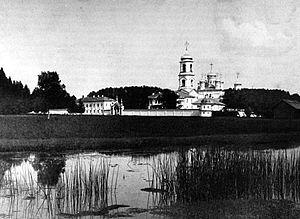
Le monastère de la Sainte-Trinité Saint-Paul de l’Obnora était l'un des plus grands et des plus anciens monastères orthodoxes de la Russie septentrionale. Il est situé à Iounotcheskoe, dans le raïon de Griazovets.